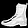
Label: Ankle boot